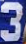
Number: 3